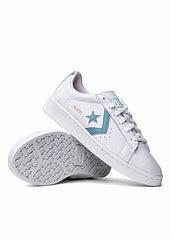
Brand: Converse
Model: Pro Leather